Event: Nepal Earthquake
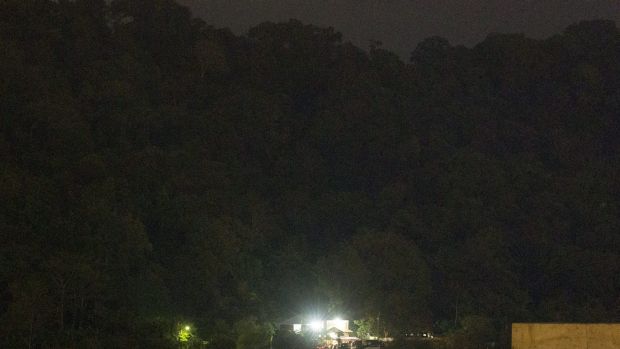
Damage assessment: no_damage